NBC10 Boston

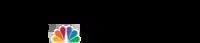
Two lines of text. The top line has the word COUNTDOWN in a wide sans serif. The second line has he letters NBC and the NBC peacock next to the word BOSTON.

On November 1, 2016, NBCUniversal officially announced that it would broadcast its NBC Boston on WBTS-LD and a subchannel of WNEU, as well as details surrounding the station's launch programming and news department. General manager Mike St. Peter pointed out that, although the two stations combined would not have the same over-the-air coverage as WHDH, 97% of viewers in the Boston market were pay television subscribers, and NBC would "continue to look for how we can improve over-the-air service". On November 10, the stations launched a transitional programming service branded as "Countdown NBC Boston". Designed to promote the switch and assist viewers in locating NBC Boston's over-the-air channels, the service featured NBC Boston's future syndicated programming, programs from Cozi TV, and newscasts from NECN. The NBC Boston website and social media outlets were also launched at this time. To further improve coverage, on December 12, NBC announced that it had leased a subchannel on WMFP in Lawrence.